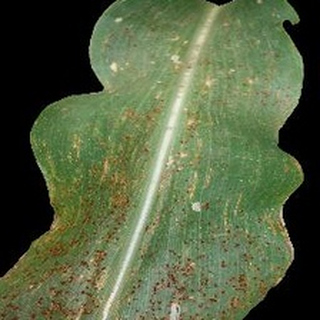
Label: corn_common_rust